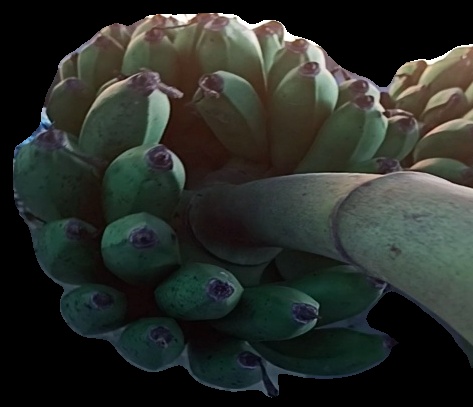
Variety: rasbale
Grade: grade2